Pottawatomie County Fair Pavilion

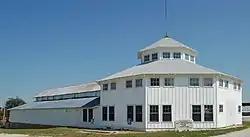

The Pottawatomie County Fair Pavilion, at the Pottawatomie County fairgrounds in Onaga, Kansas, was built in 1921. It was listed on the National Register of Historic Places in 2004.